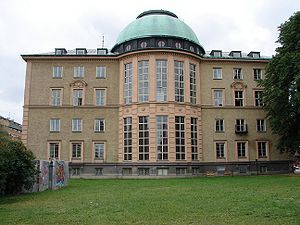
Handelshögskolan i Stockholm
Handelshögskolan i Stockholm, set fra nord.
Handelshögskolan i Stockholm er Sveriges ældste handelshøjskole og en af de ældste i verden. SSE har omkring 1.900 studerende og 300 ansatte.